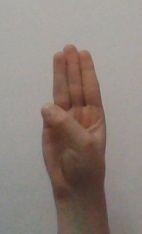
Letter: thaa